The Tempest

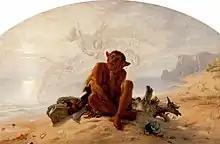
Joseph Noel Paton's "Caliban"

"The Tempest" has more music than any other Shakespeare play, and has proved more popular as a subject for composers than most of Shakespeare's plays. Scholar Julie Sanders ascribes this to the "perceived 'musicality' or lyricism" of the play.